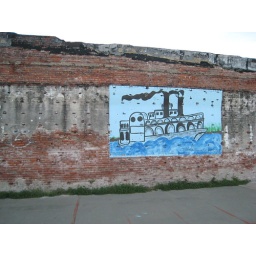
on wall of &amp;quot;basketball court&amp;quot; across from the Flag Disposal box in St. Joseph Louisiana